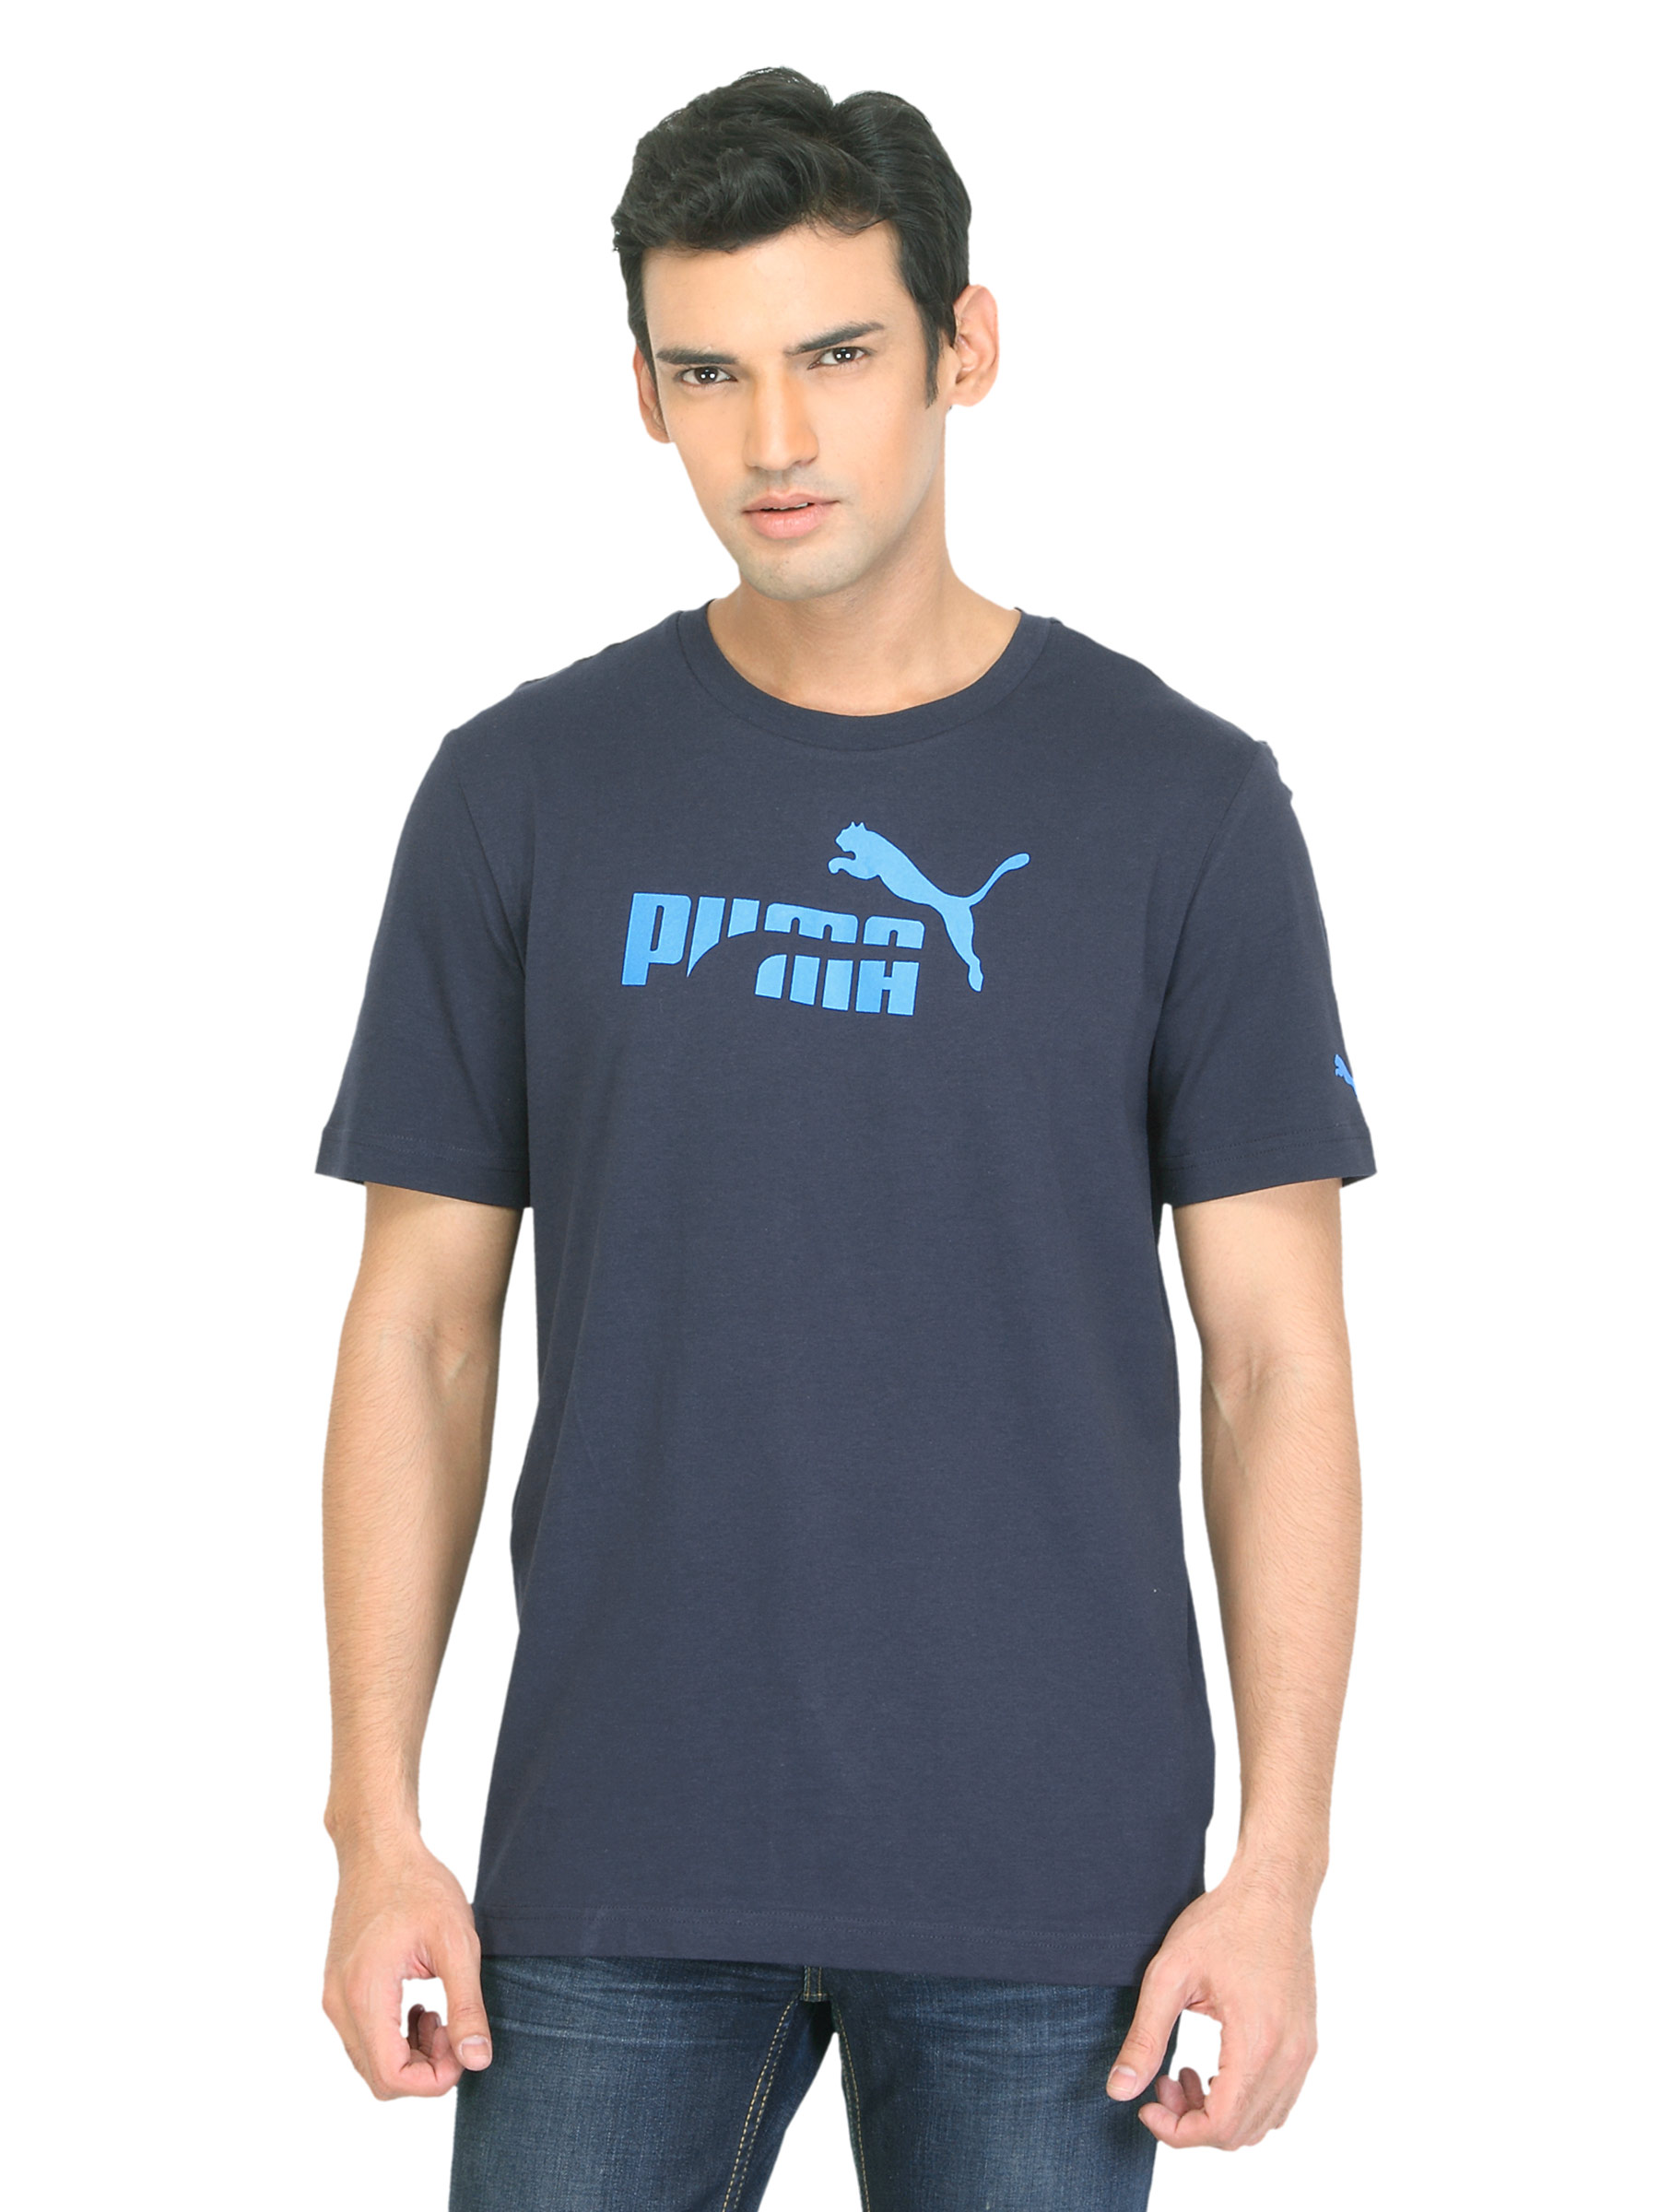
Puma Men Munchen Navy Blue T-shirt
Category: Apparel / Topwear / Tshirts
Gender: Men
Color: Navy Blue
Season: Summer 2012
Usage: Casual